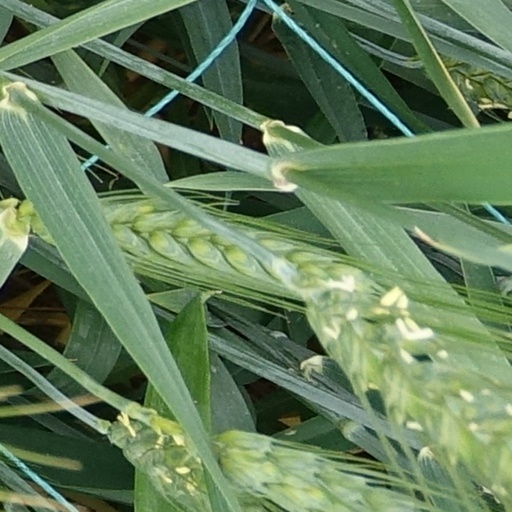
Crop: wheat